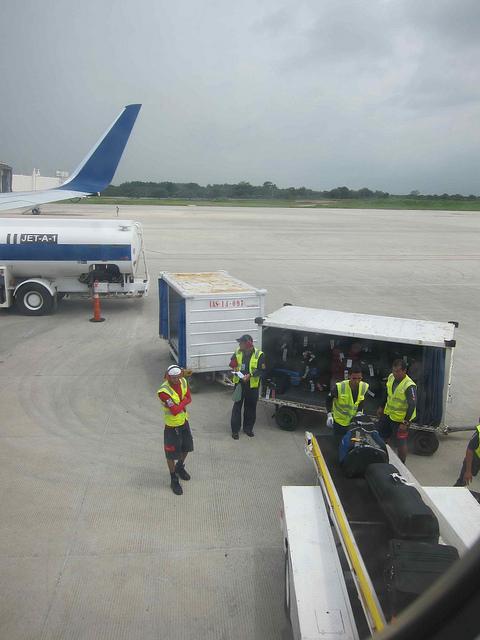
Employees working in an airport transferring baggage from the airplane to the carts.